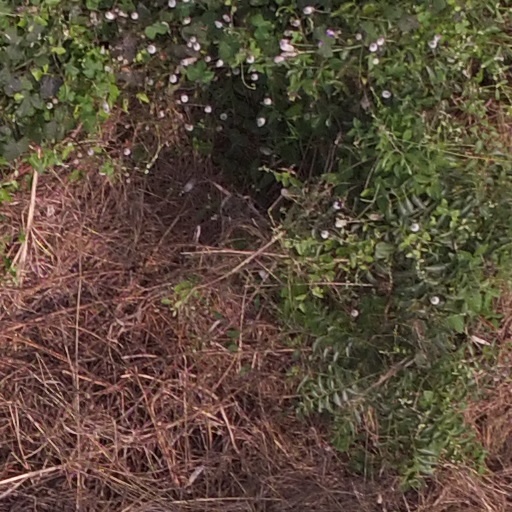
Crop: maize; corn